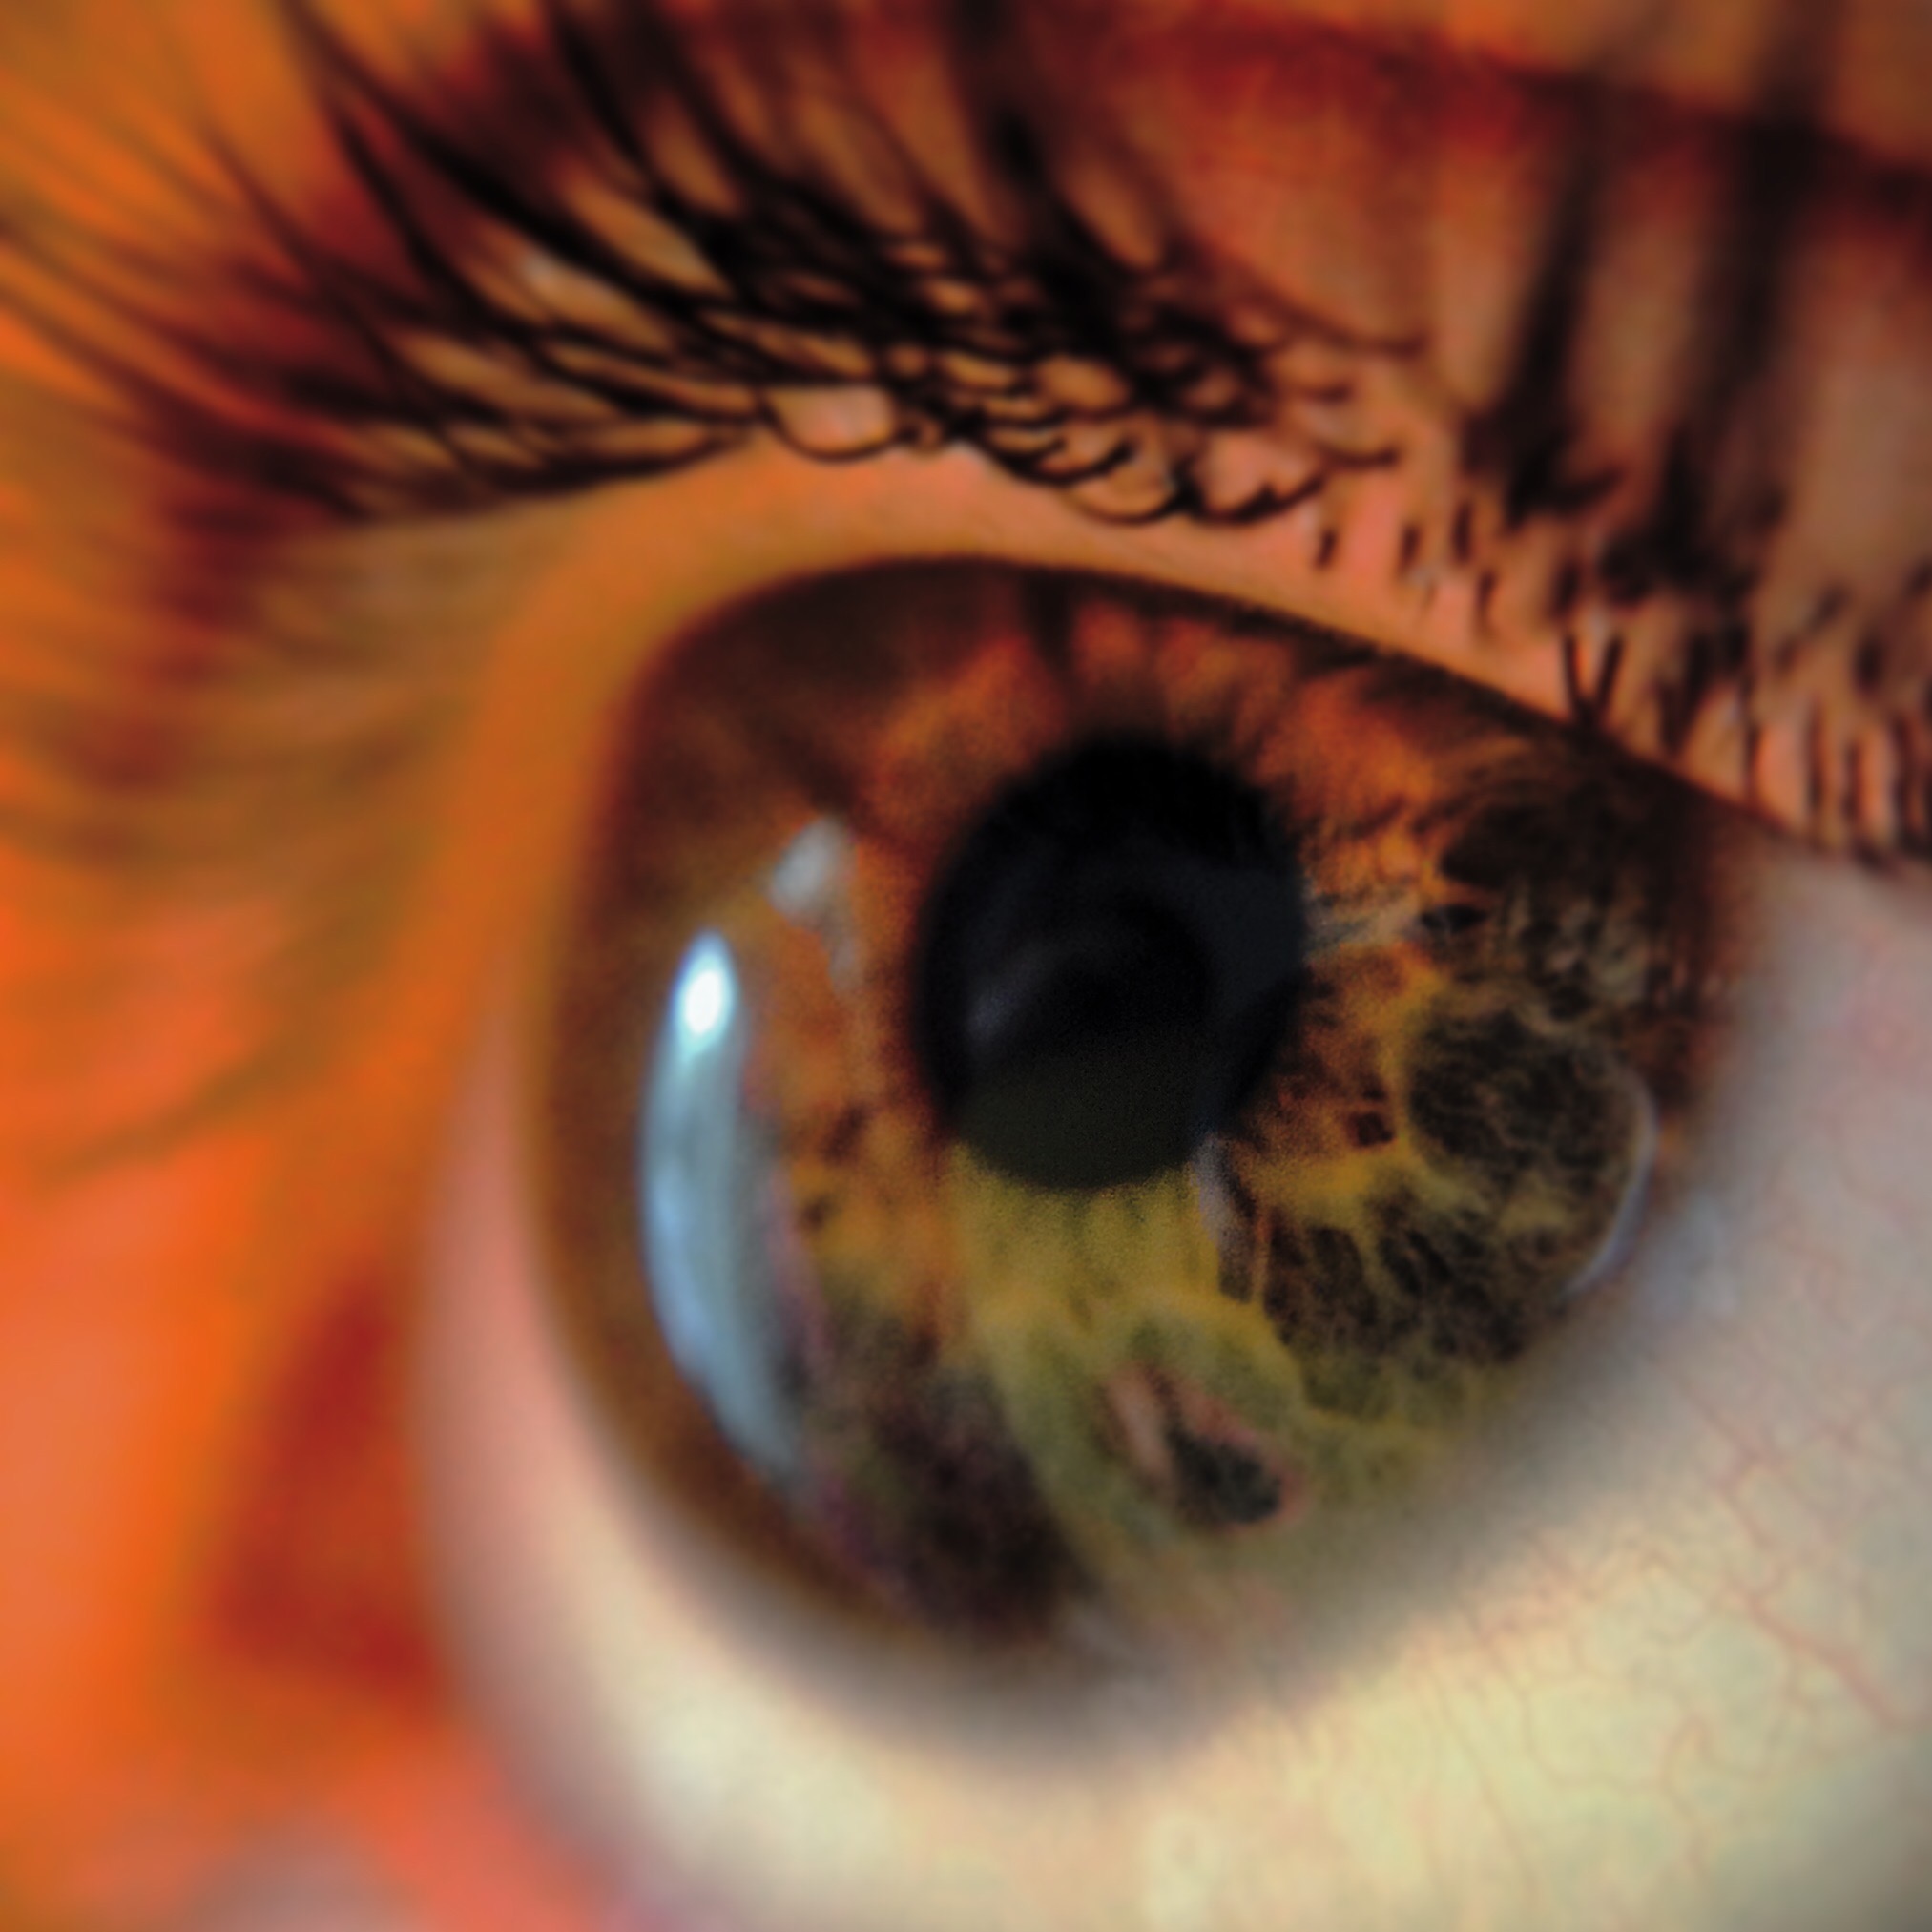
flower, color, macro, mouth, eyelash, close up, human body, face, nose, iris, eye, head, organ, eyelashes, macro photography